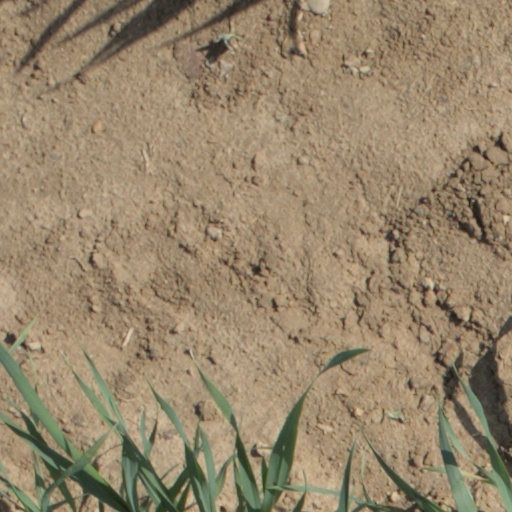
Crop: wheat